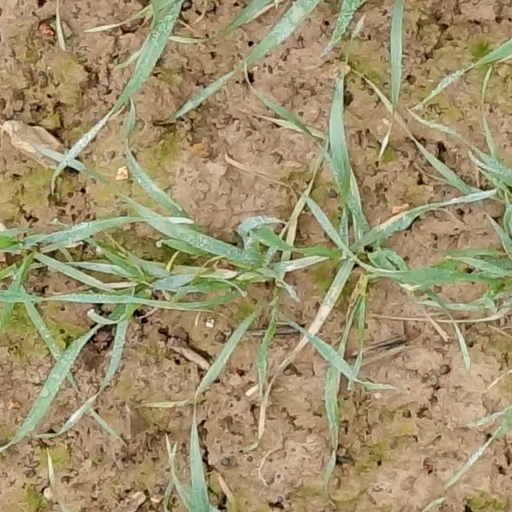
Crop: wheat